Eleanor C. Pressly

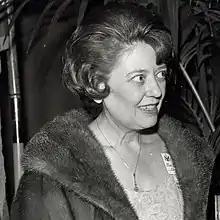
in 1964

Eleanor Crockett Pressly (1918 – May 10, 2003) was an American mathematician and aeronautical engineer in the sounding rocket program at NASA's Goddard Space Flight Center.